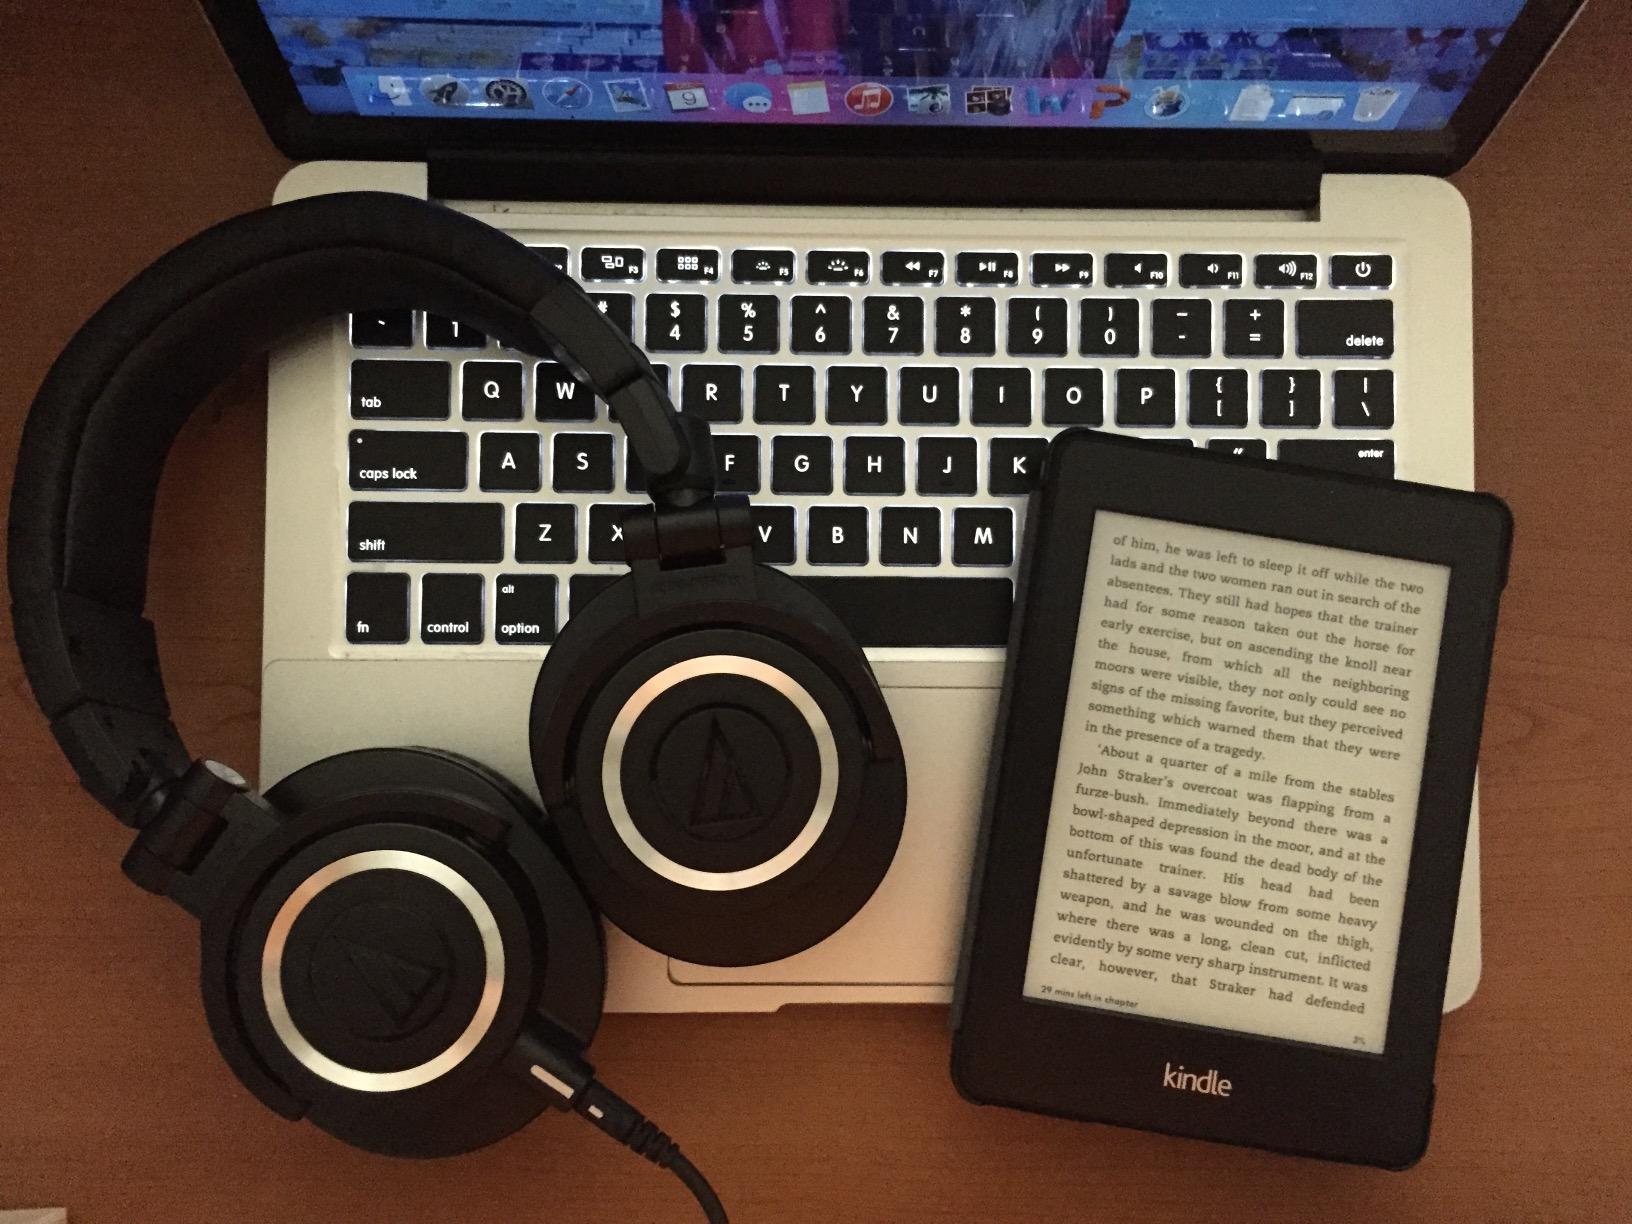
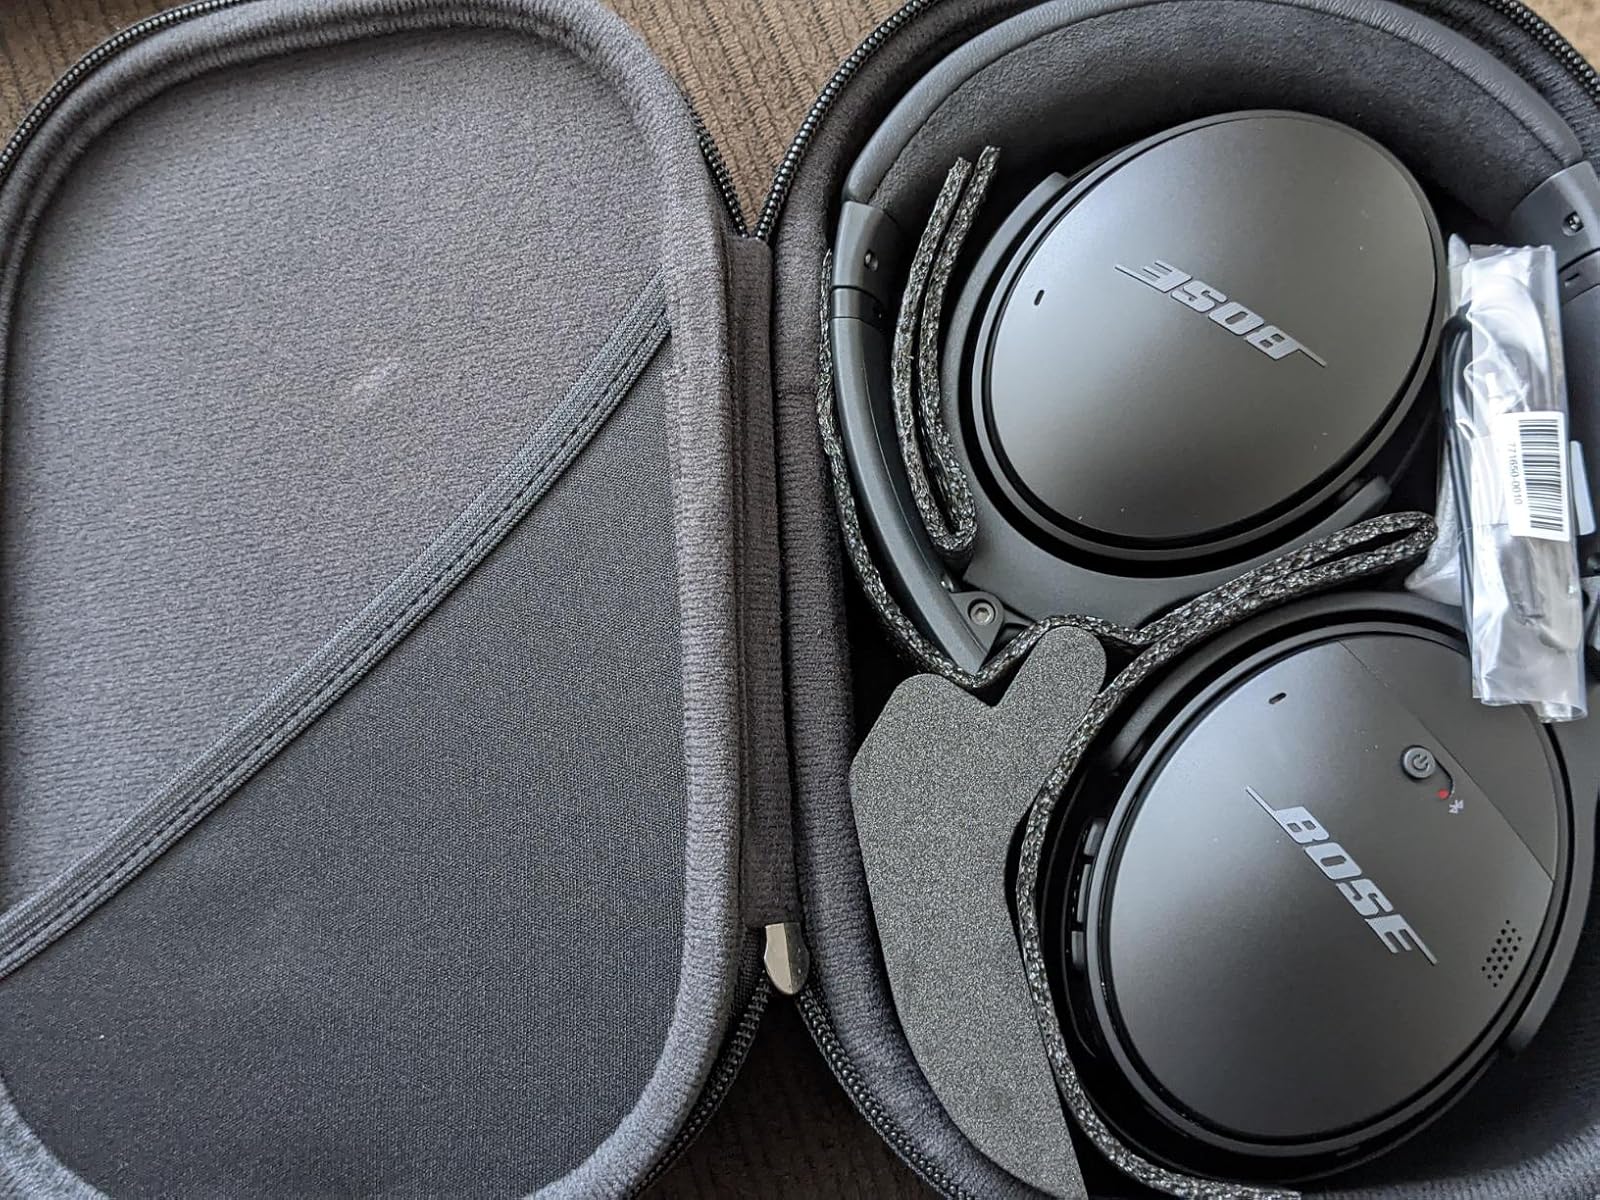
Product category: headphones
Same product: no